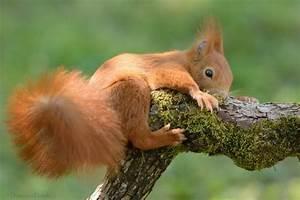
squirrel